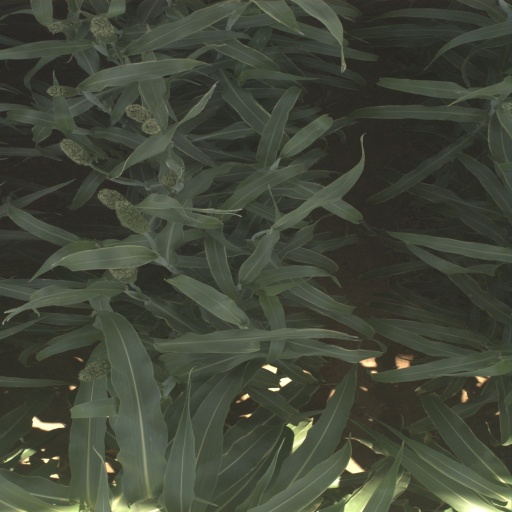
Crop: sorghum